Pertti Torstila

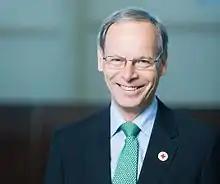
Pertti Torstila in 2014

Pertti Juhani Torstila (born 13 February 1946 in Jyväskylän maalaiskunta) has had a long career in the Ministry for Foreign Affairs of Finland made by an official and a diplomat. Prior to his retirement, he served as State Secretary for Foreign Affairs in 2006-2014.